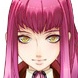
Portrait style: Anime Portrait